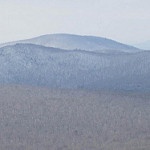
Label: mountain